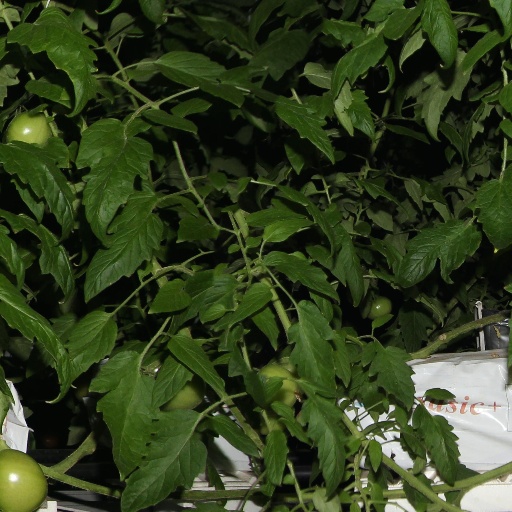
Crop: tomato